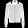
Label: Coat